Maserati 6CM

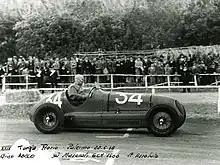
Giovanni Rocco, Targa Florio 1938

One of the twenty seven constructed was raced by Count Felice "Didi" Trossi to victory in four of the five races in which he competed. In the race he did not win he came second. The most "rewarding" race victory came at Monaco.